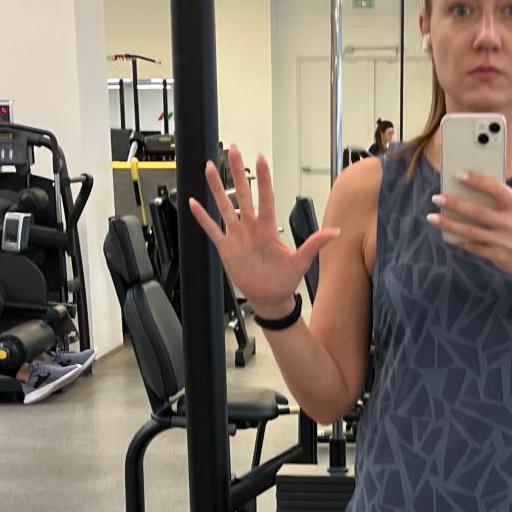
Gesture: palm